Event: Nepal Earthquake
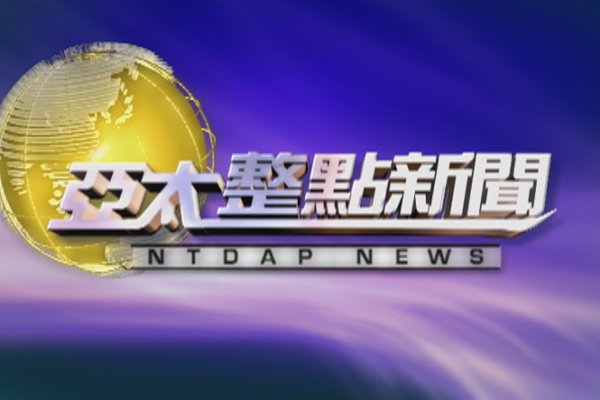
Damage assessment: no_damage